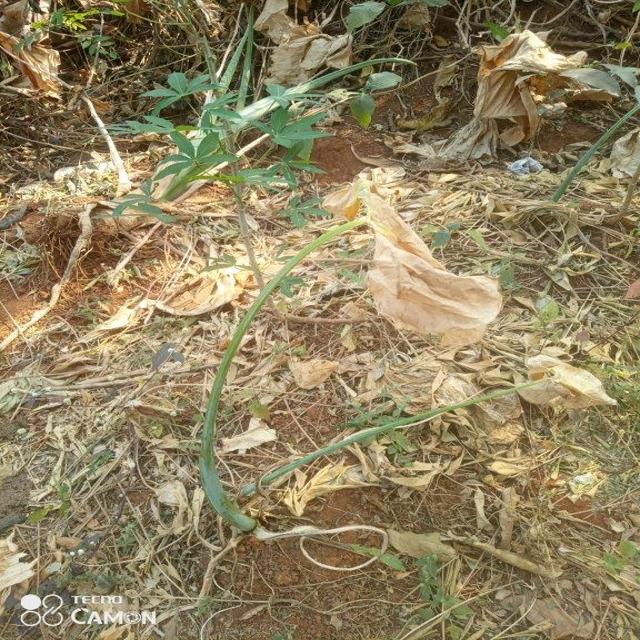
Label: Late_Blight